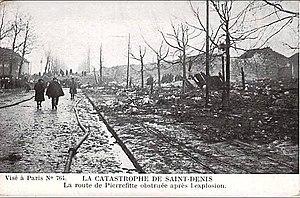
Saint-Denis. La route de Pierrefitte lors de la ""Catastrophe"""
L’avenue Roger-Sémat est une voie importante de la ville de Saint-Denis.